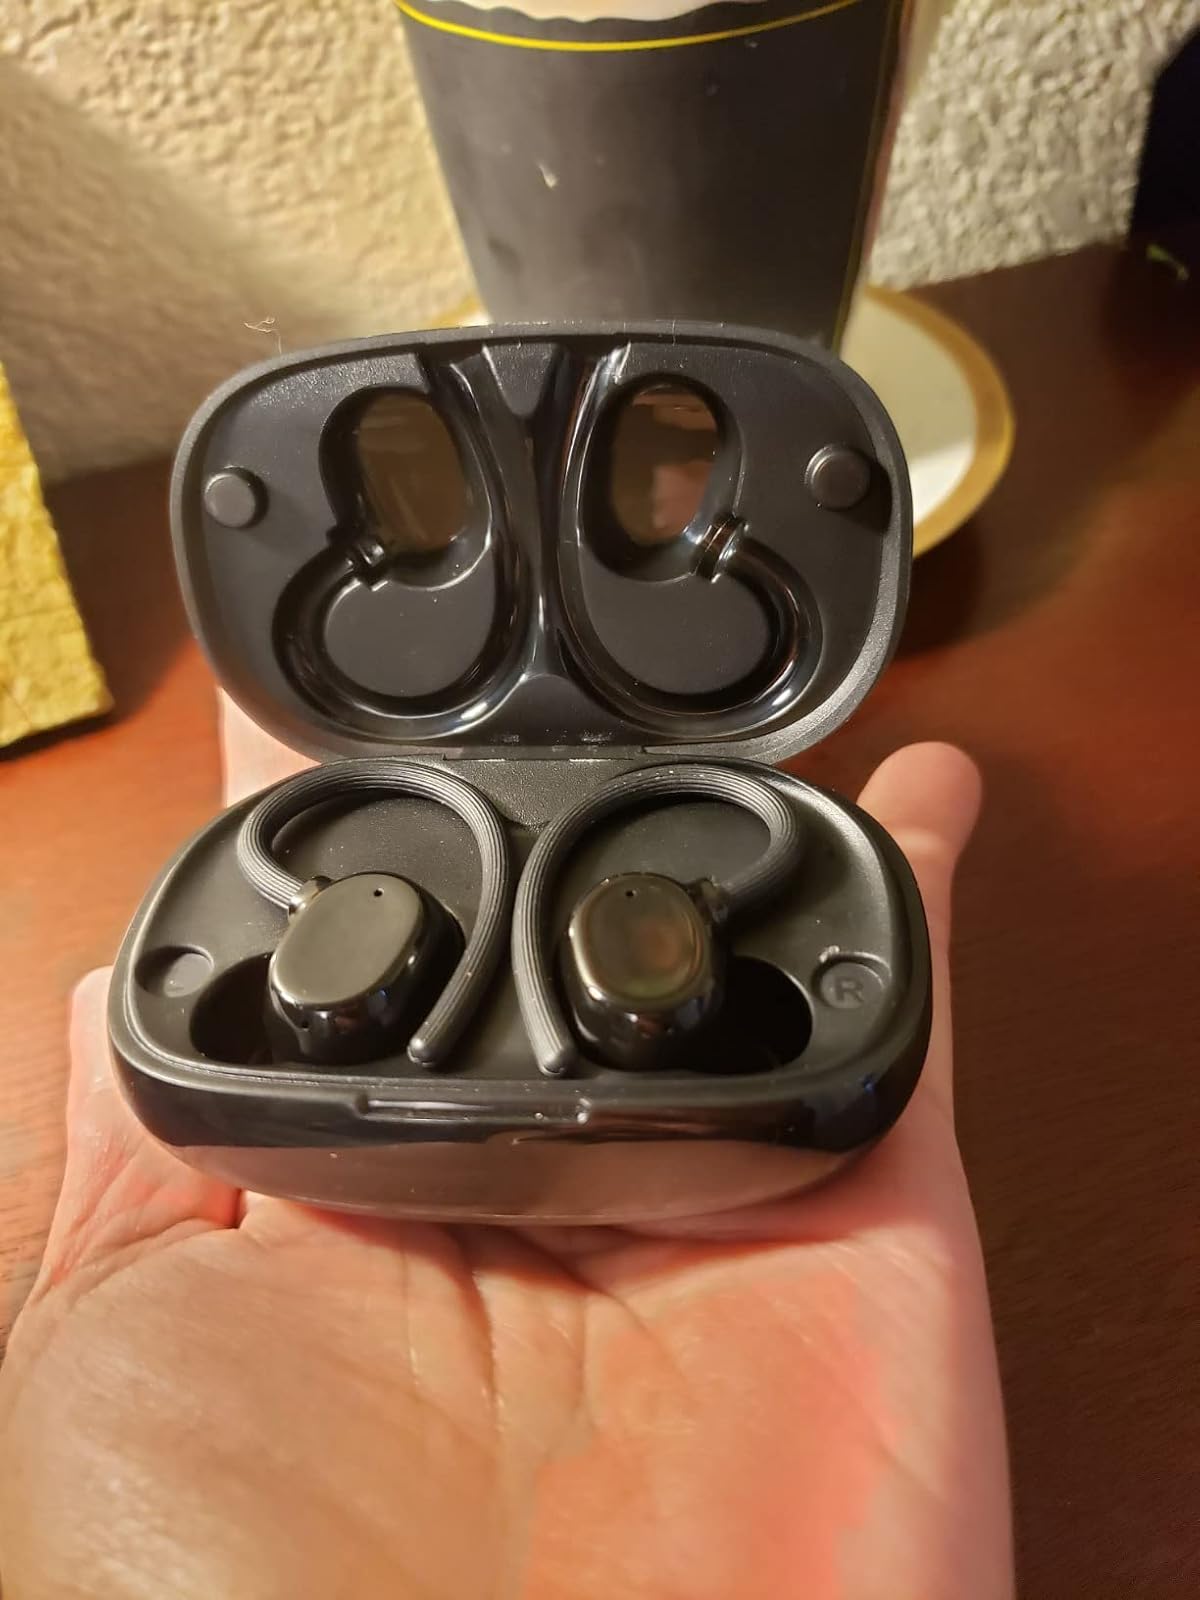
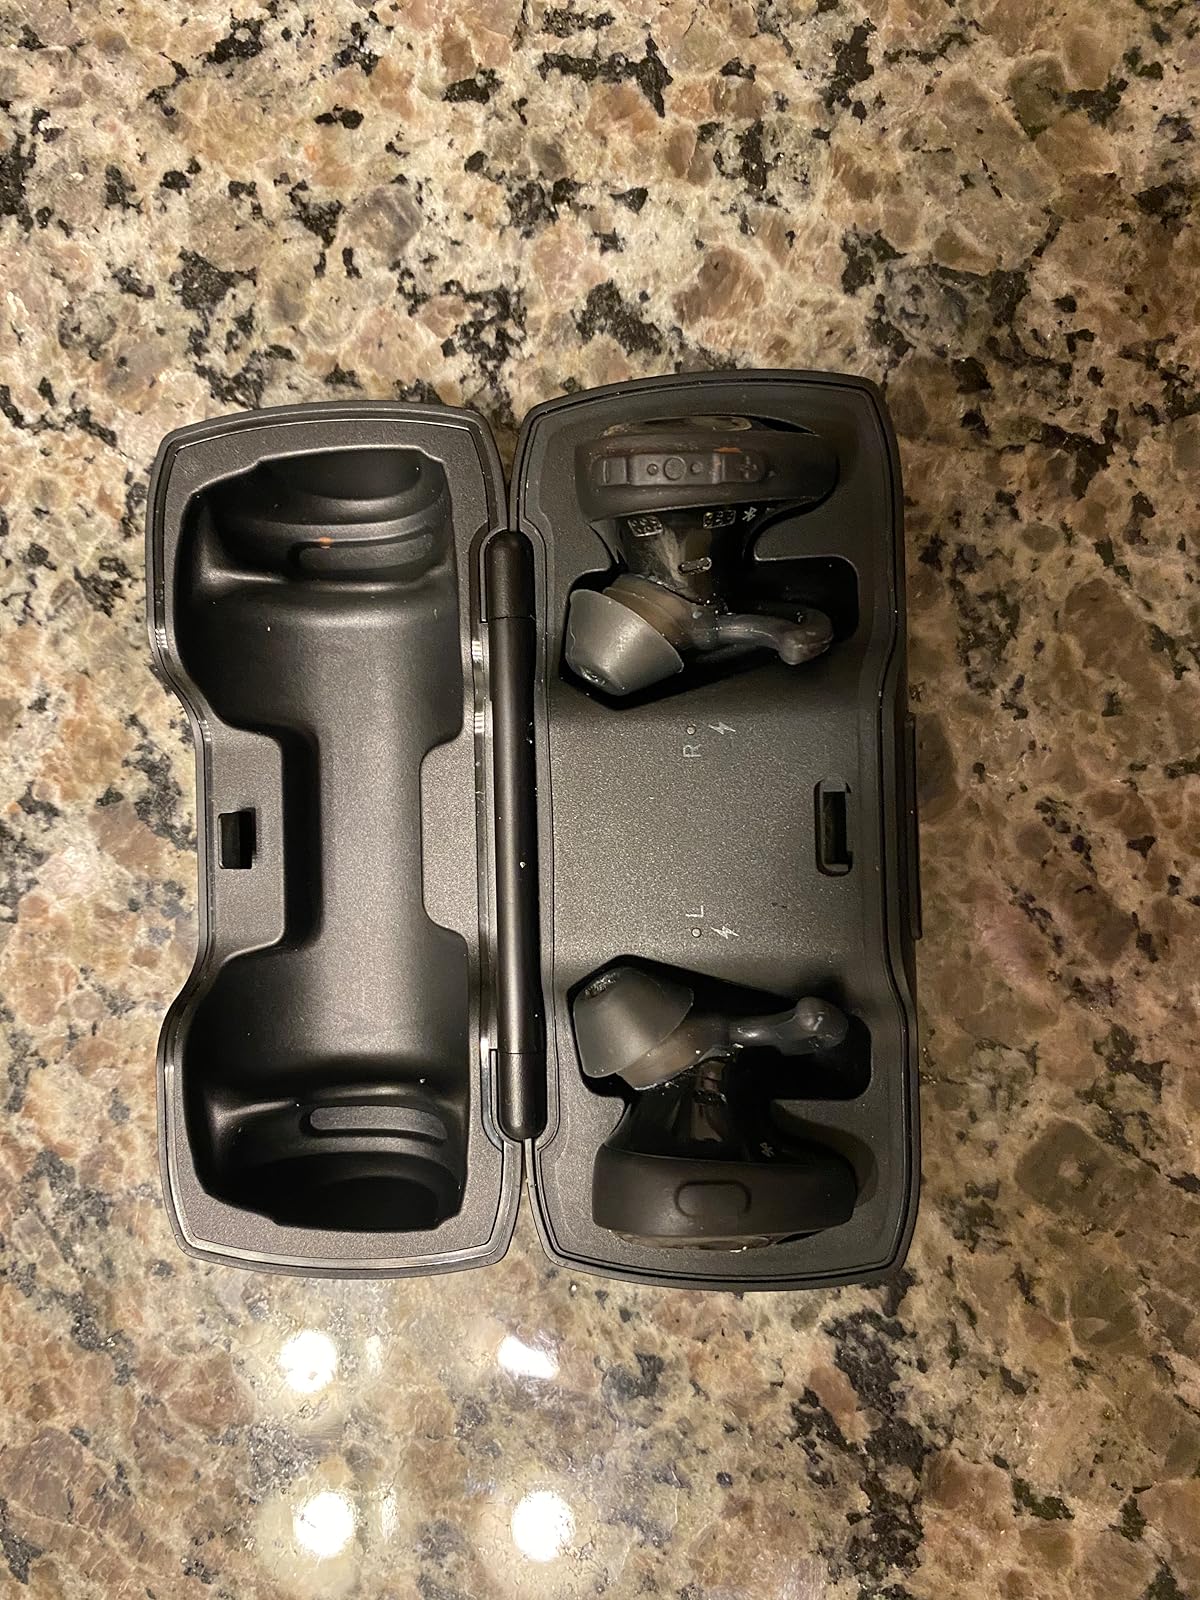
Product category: earbuds
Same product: no